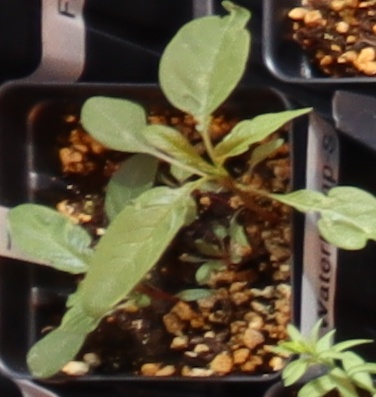
Label: Waterhemp